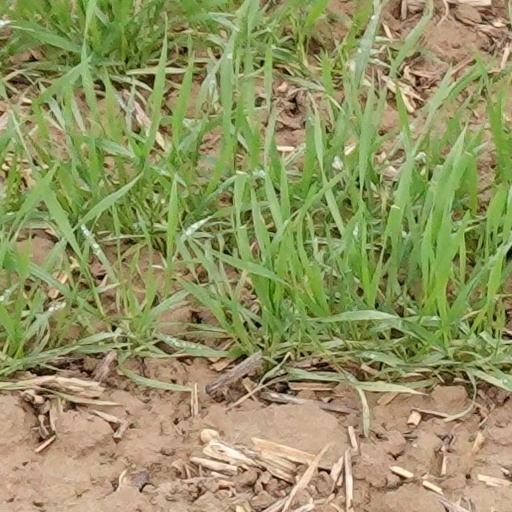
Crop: wheat